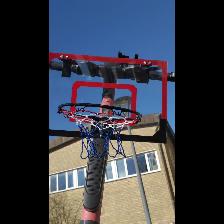
Label: NonHuman